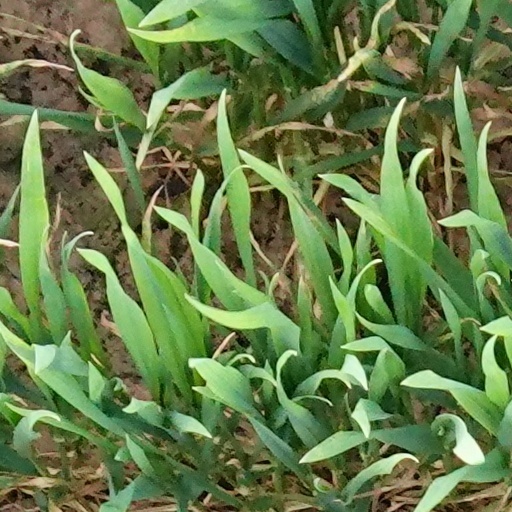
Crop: wheat